Yu Dafu

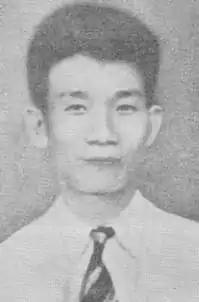
Yu Dafu

Yu was born in Fuyang, Zhejiang province. His father died when he was three, leaving the family poverty-stricken and destitute. He received a number of scholarships through the Chinese government and went on to receive a traditional Chinese education in Hangzhou. Chronologically he studied in Jiangxing Middle School (before he came to Hangzhou), Hangzhou Middle School, Hangchow Presbyterian College (育英学堂).